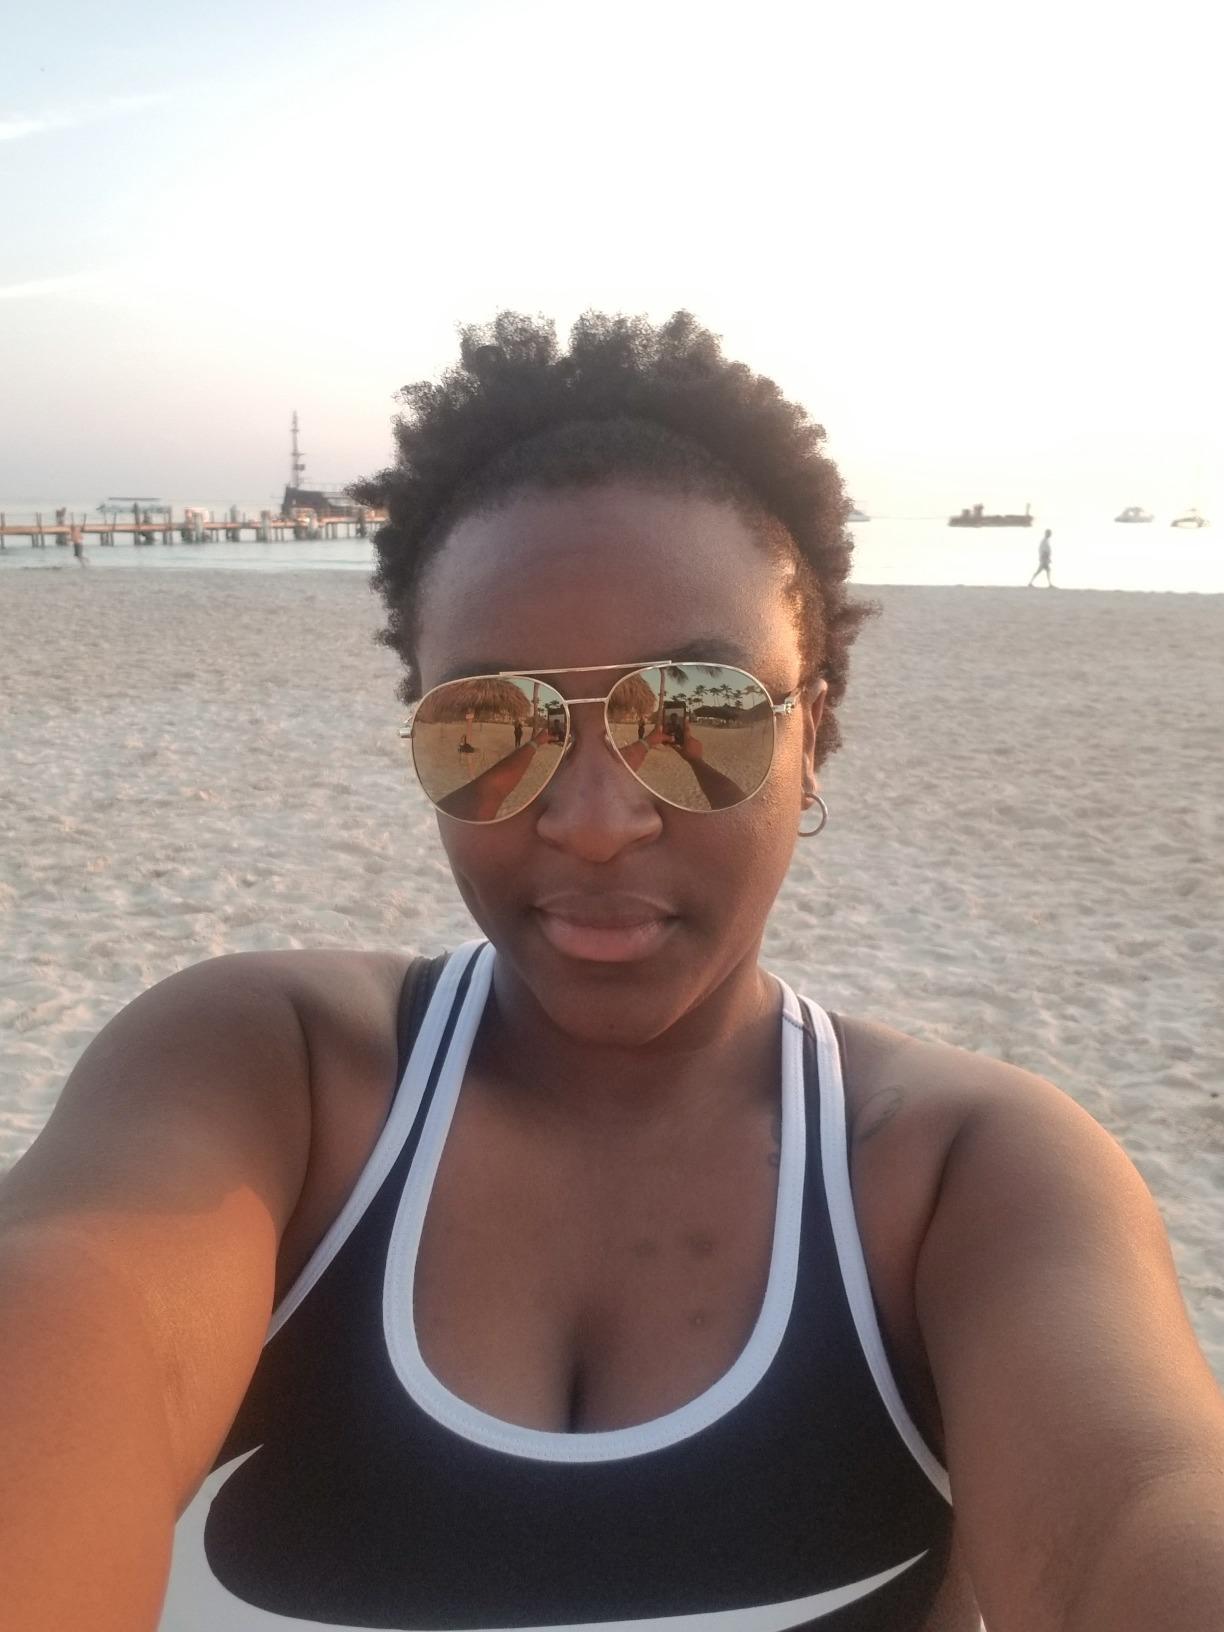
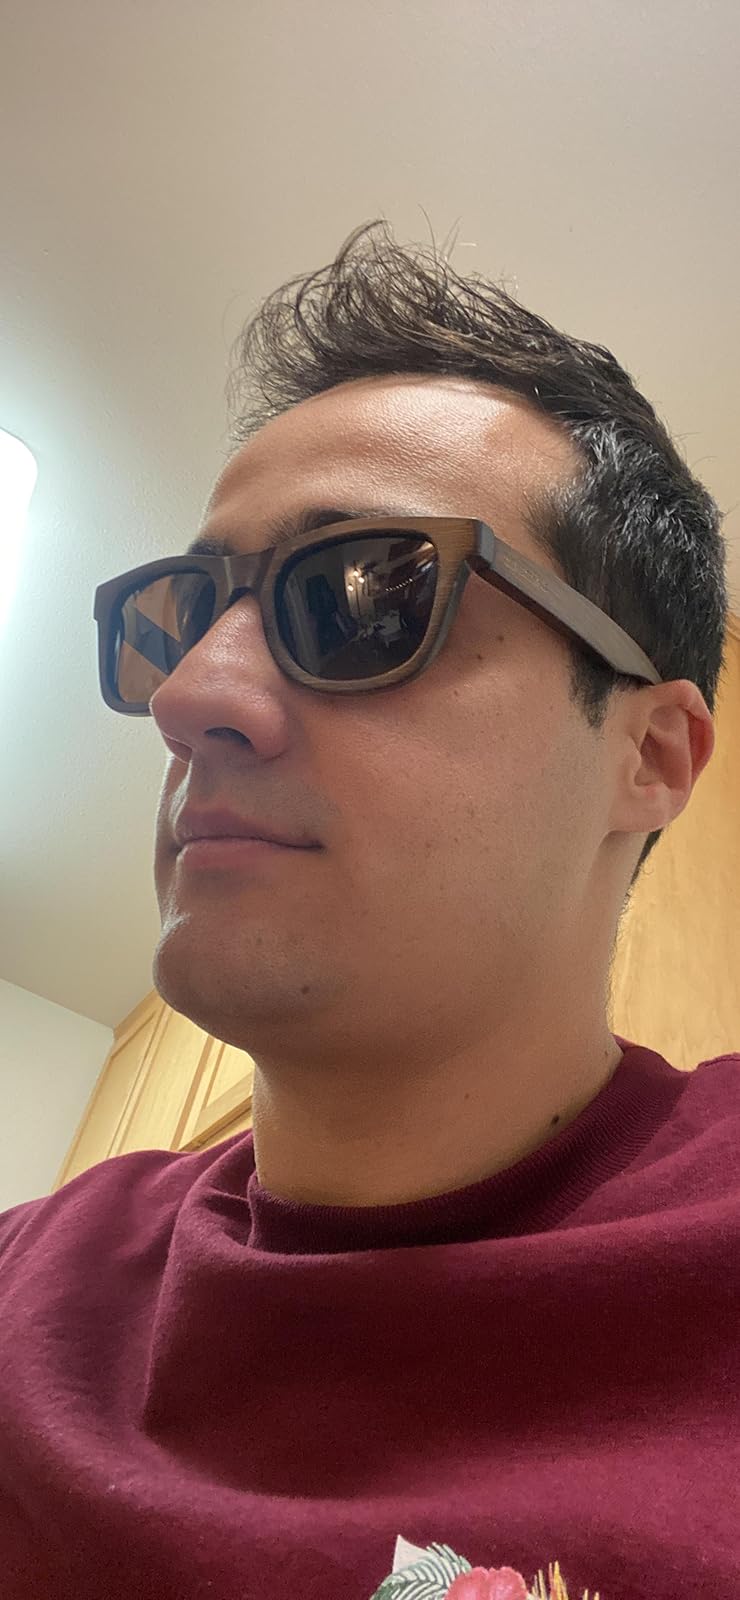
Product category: accessories_sunglasses
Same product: no